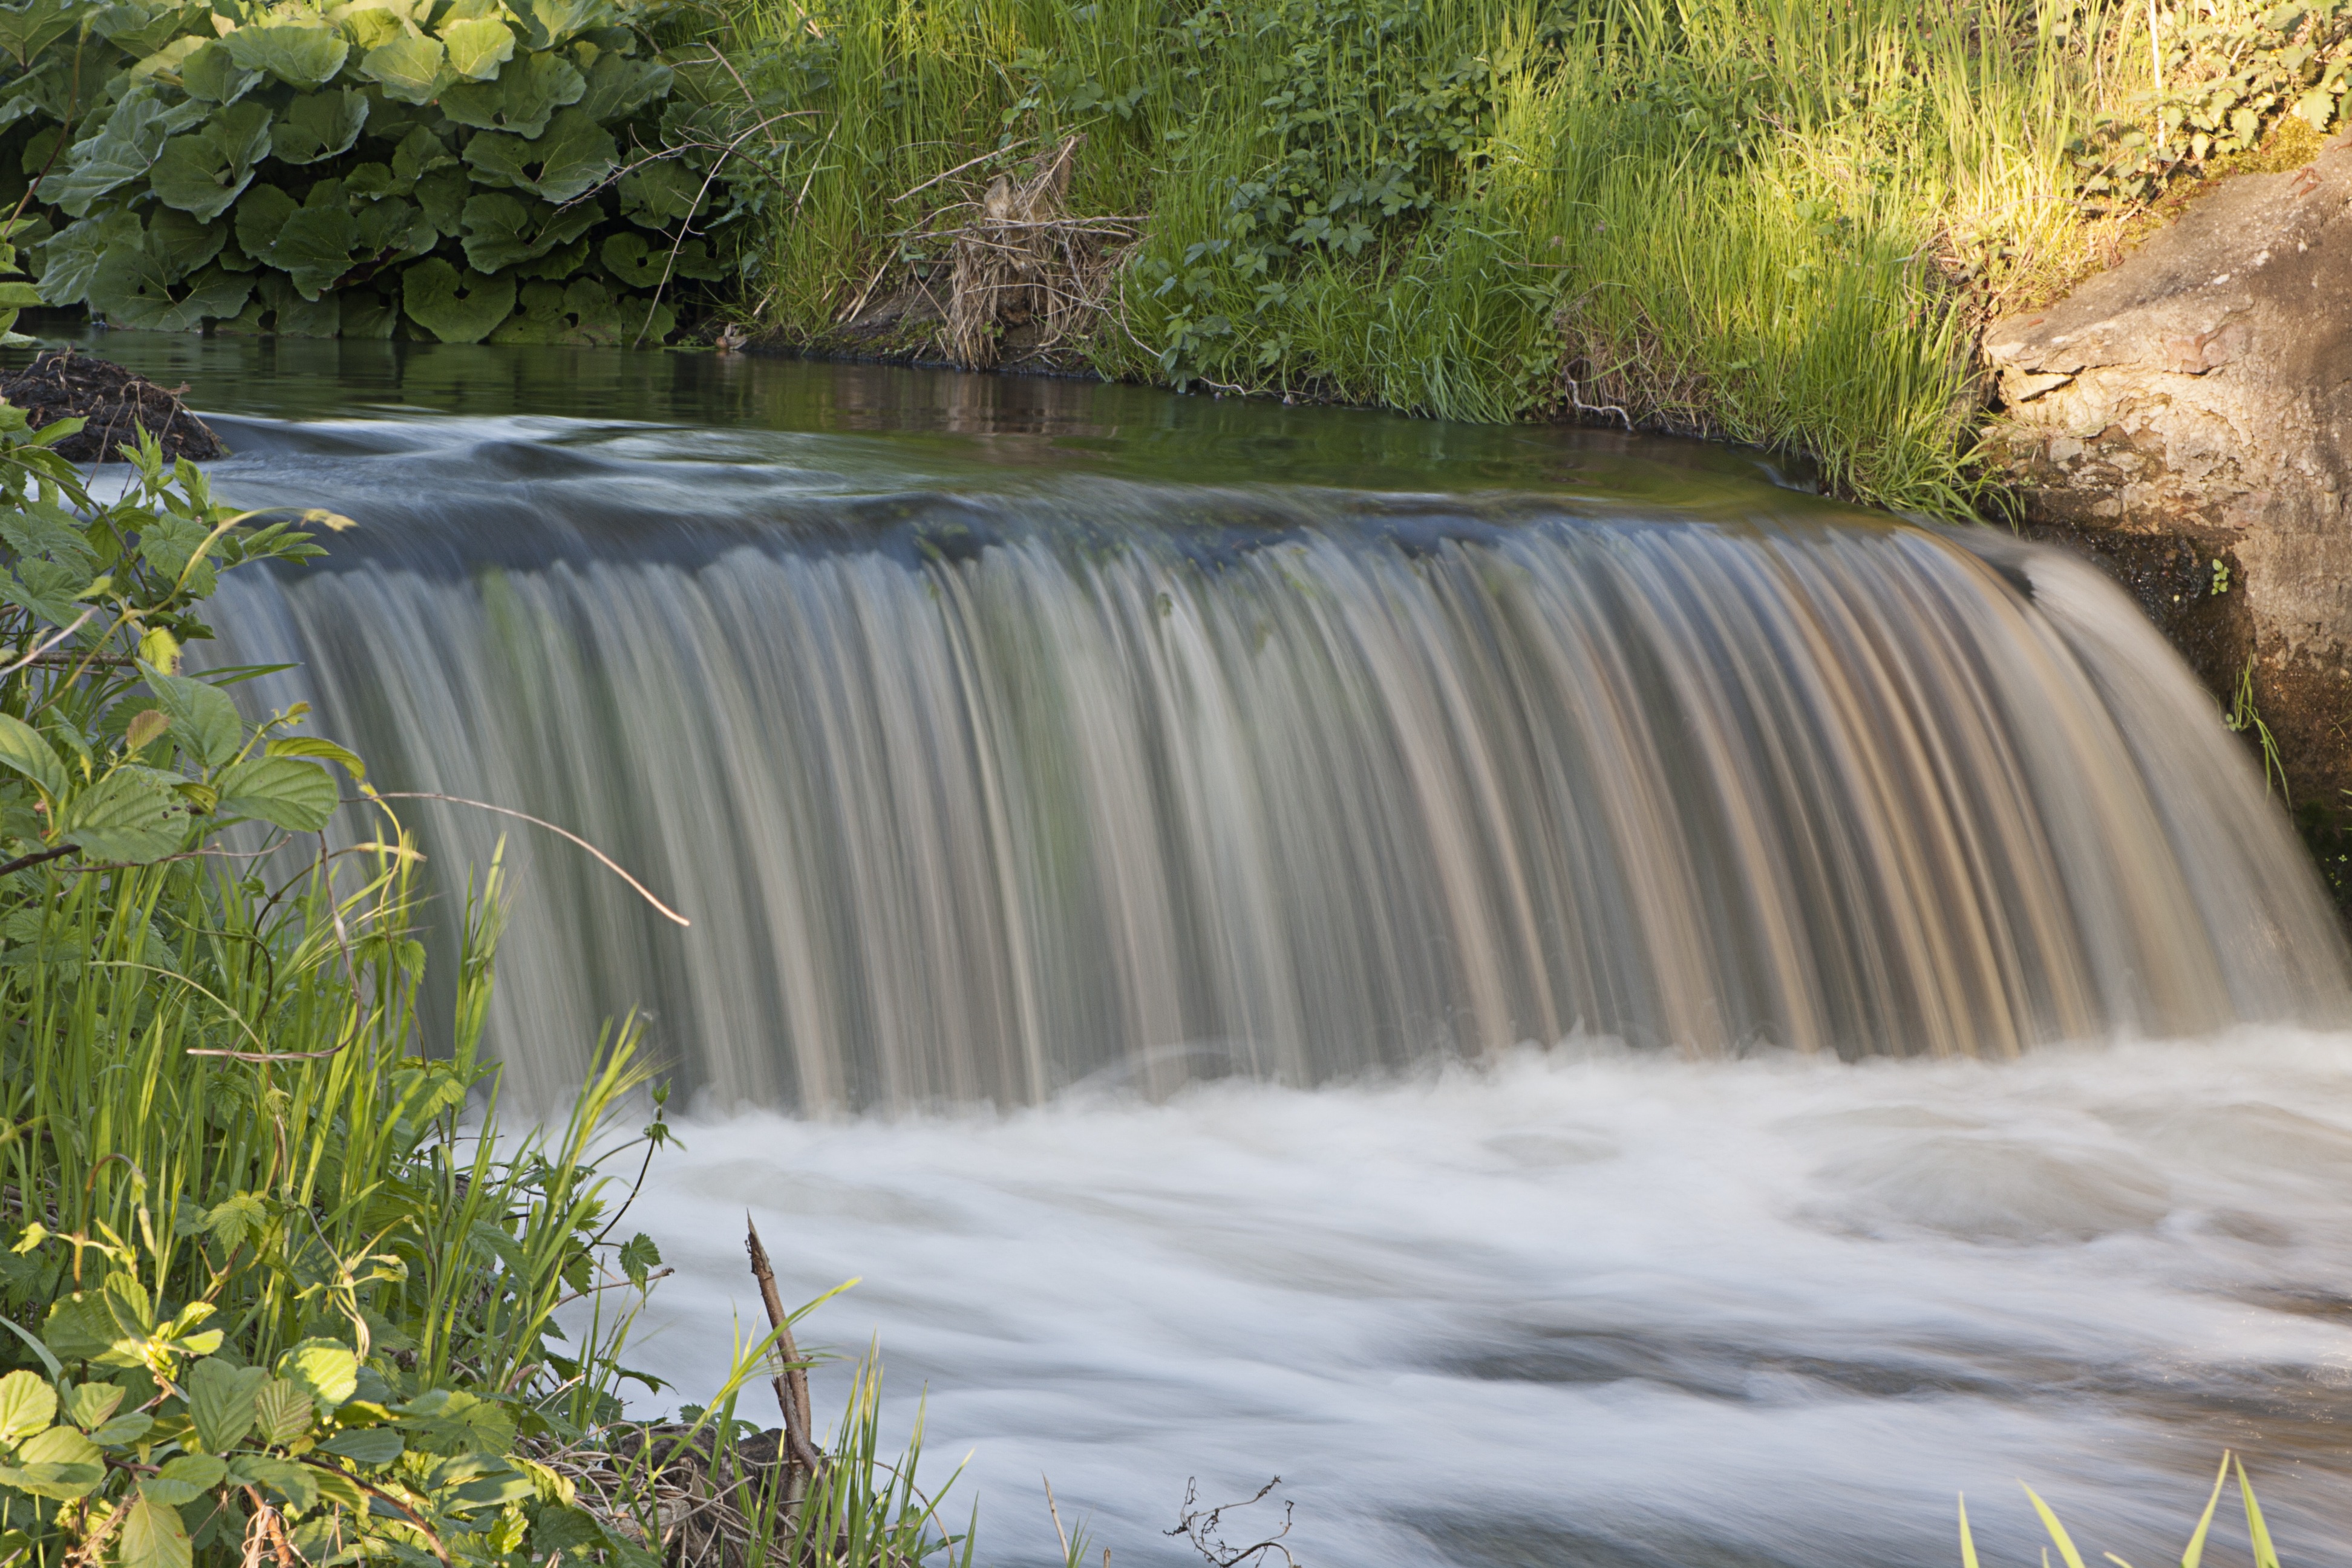
water, nature, waterfall, creek, river, stream, green, rapid, body of water, wasserfall, water feature, watercourse, ownice